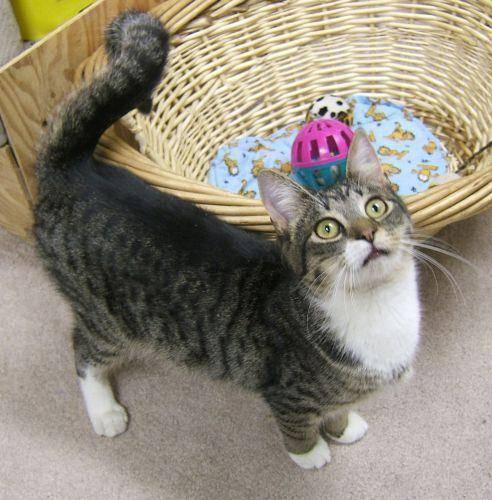
cat